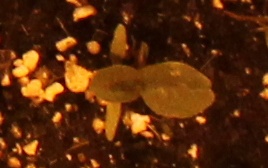
Label: Palmer Amaranth